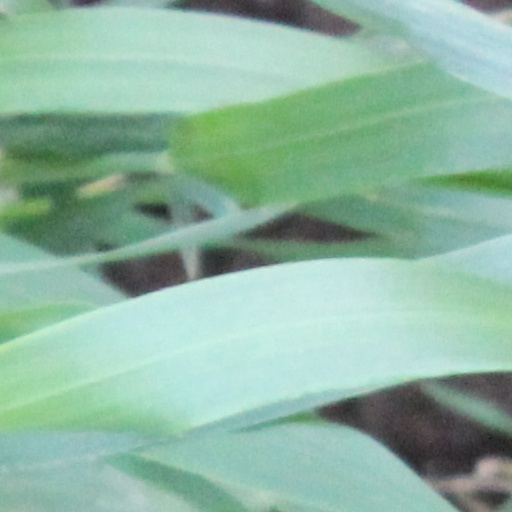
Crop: wheat